History of rugby union matches between England and Scotland

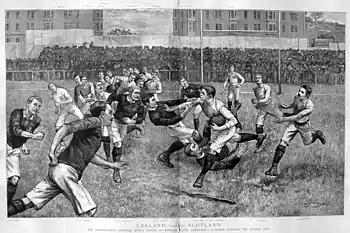
Illustration of the Scotland v England match at Raeburn Place in 1892.

England and Scotland have been playing each other at rugby union since 1871 when Scotland beat England in the first ever rugby union international. A total of 143 matches have been played, with England having won 77 times, Scotland 47 times and nineteen matches have been drawn.